Rowntree's

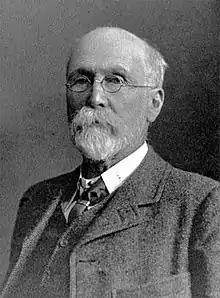
Joseph Rowntree became owner of the company when his brother and founder, Henry, died in 1883.

In 1881, Rowntree introduced Fruit Pastilles, competing against French imports of the time, and the product proved to be a great success, accounting for about 25% of the company's tonnage by 1887. This success allowed the company to invest in a Van Houten press, which enabled it to produce chocolate with the cocoa butter removed, to compete with Cadbury's successful Cocoa Essence. In the 1890s, Rowntree transformed from a small family business into a large-scale manufacturer, as sales more than quadrupled due to an increased demand among the public for confectionery.